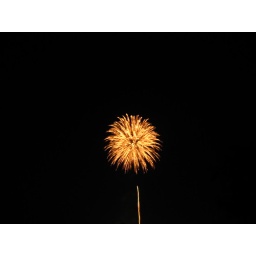
flower in the sky